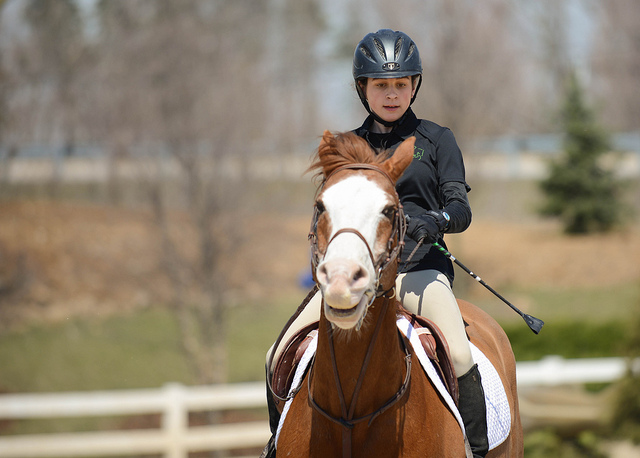
user: Given an image and a question. Answer the question in a short answer. Question: What is the proper term for the woman riding the horse? Short Answer:
assistant: jockey